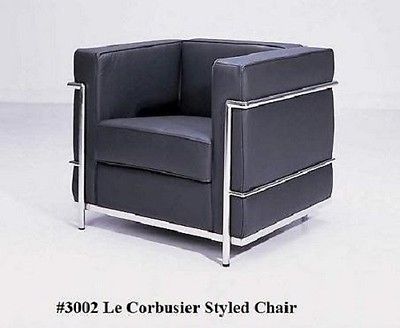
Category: chair